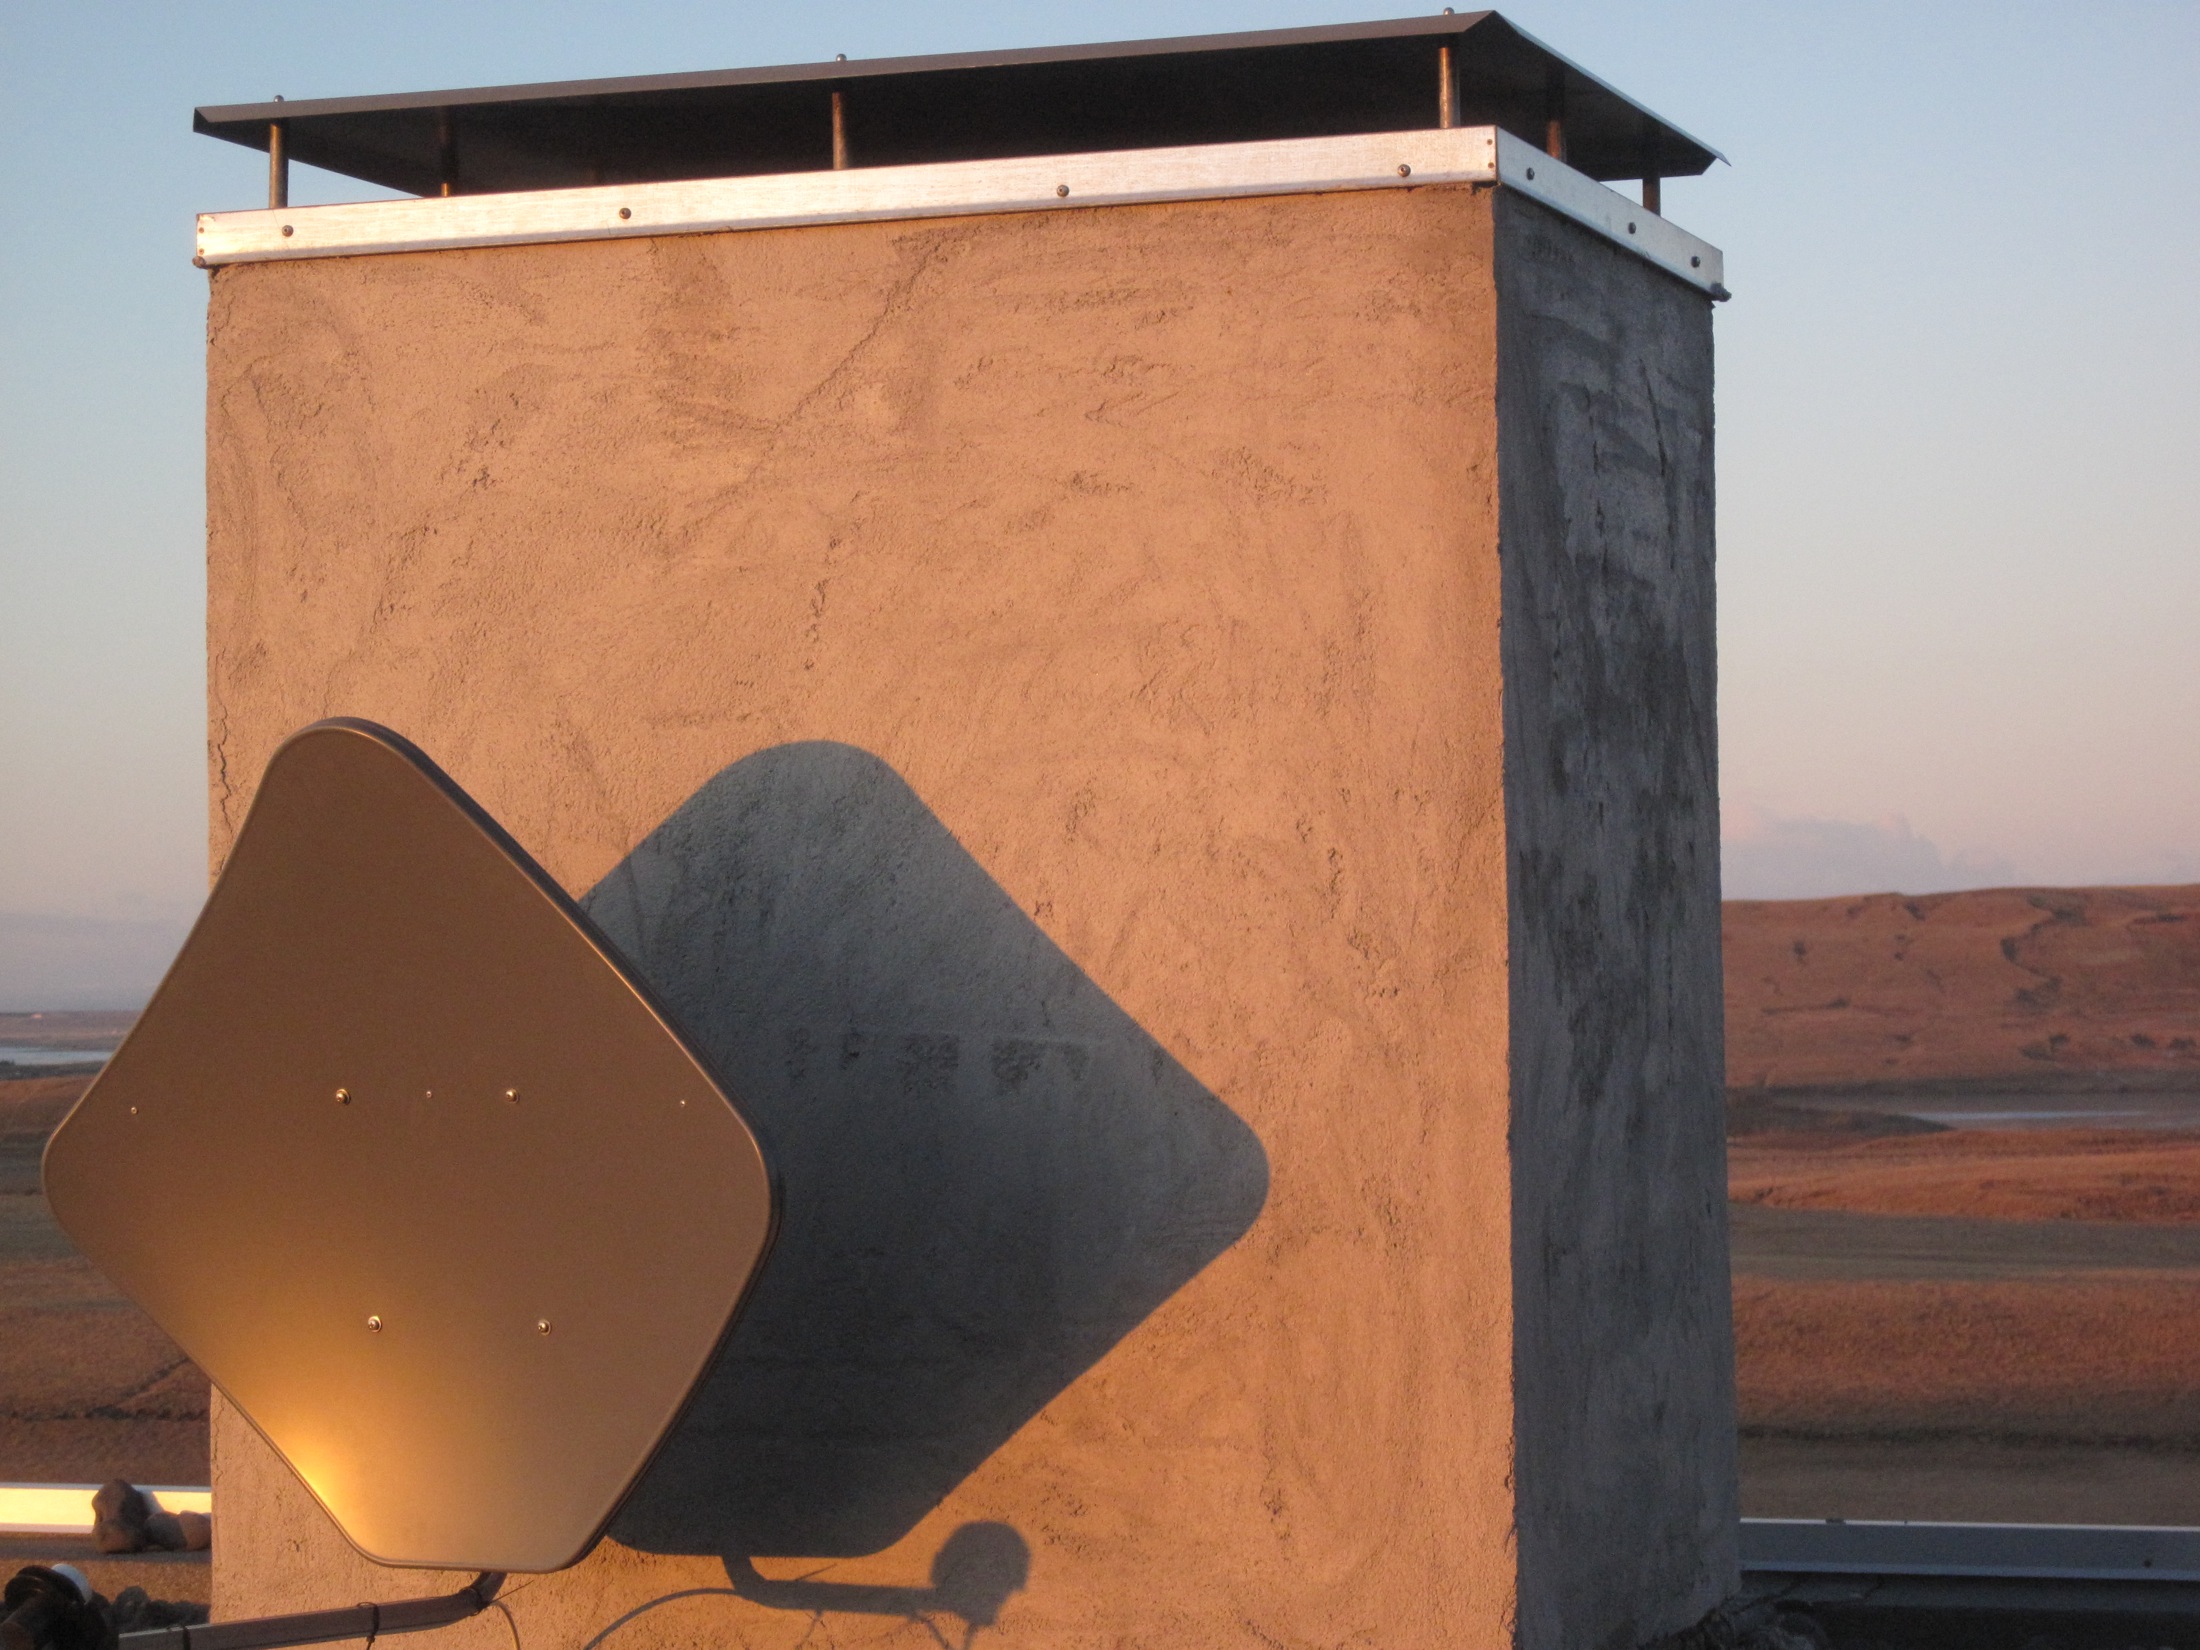
wood, wall, iceland, lighting